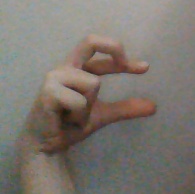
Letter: thal